Heat sink

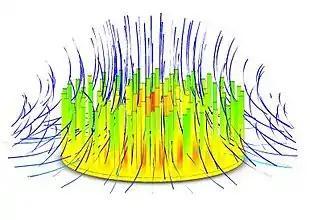
Free-convection flow around a pin-fin heat sink

A pin fin heat sink is a heat sink that has pins that extend from its base. The pins can be cylindrical, elliptical, or square. A second type of heat sink fin arrangement is the straight fin. A variation on the straight fin heat sink is a cross-cut heat sink. A third type of heat sink is the flared fin heat sink, where the fins are not parallel to one another. Flaring the fins decreases flow resistance and makes more air go through the heat-sink fin channel; otherwise, more air would bypass the fins. Slanting them keeps the overall dimensions the same, but offers longer fins. Examples of the three types are shown in the image on the right.